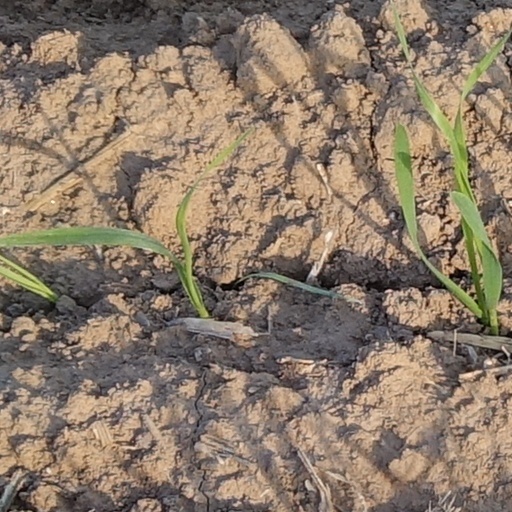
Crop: wheat